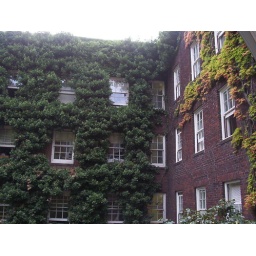
As you can, our building is being taken over by wild plant life.